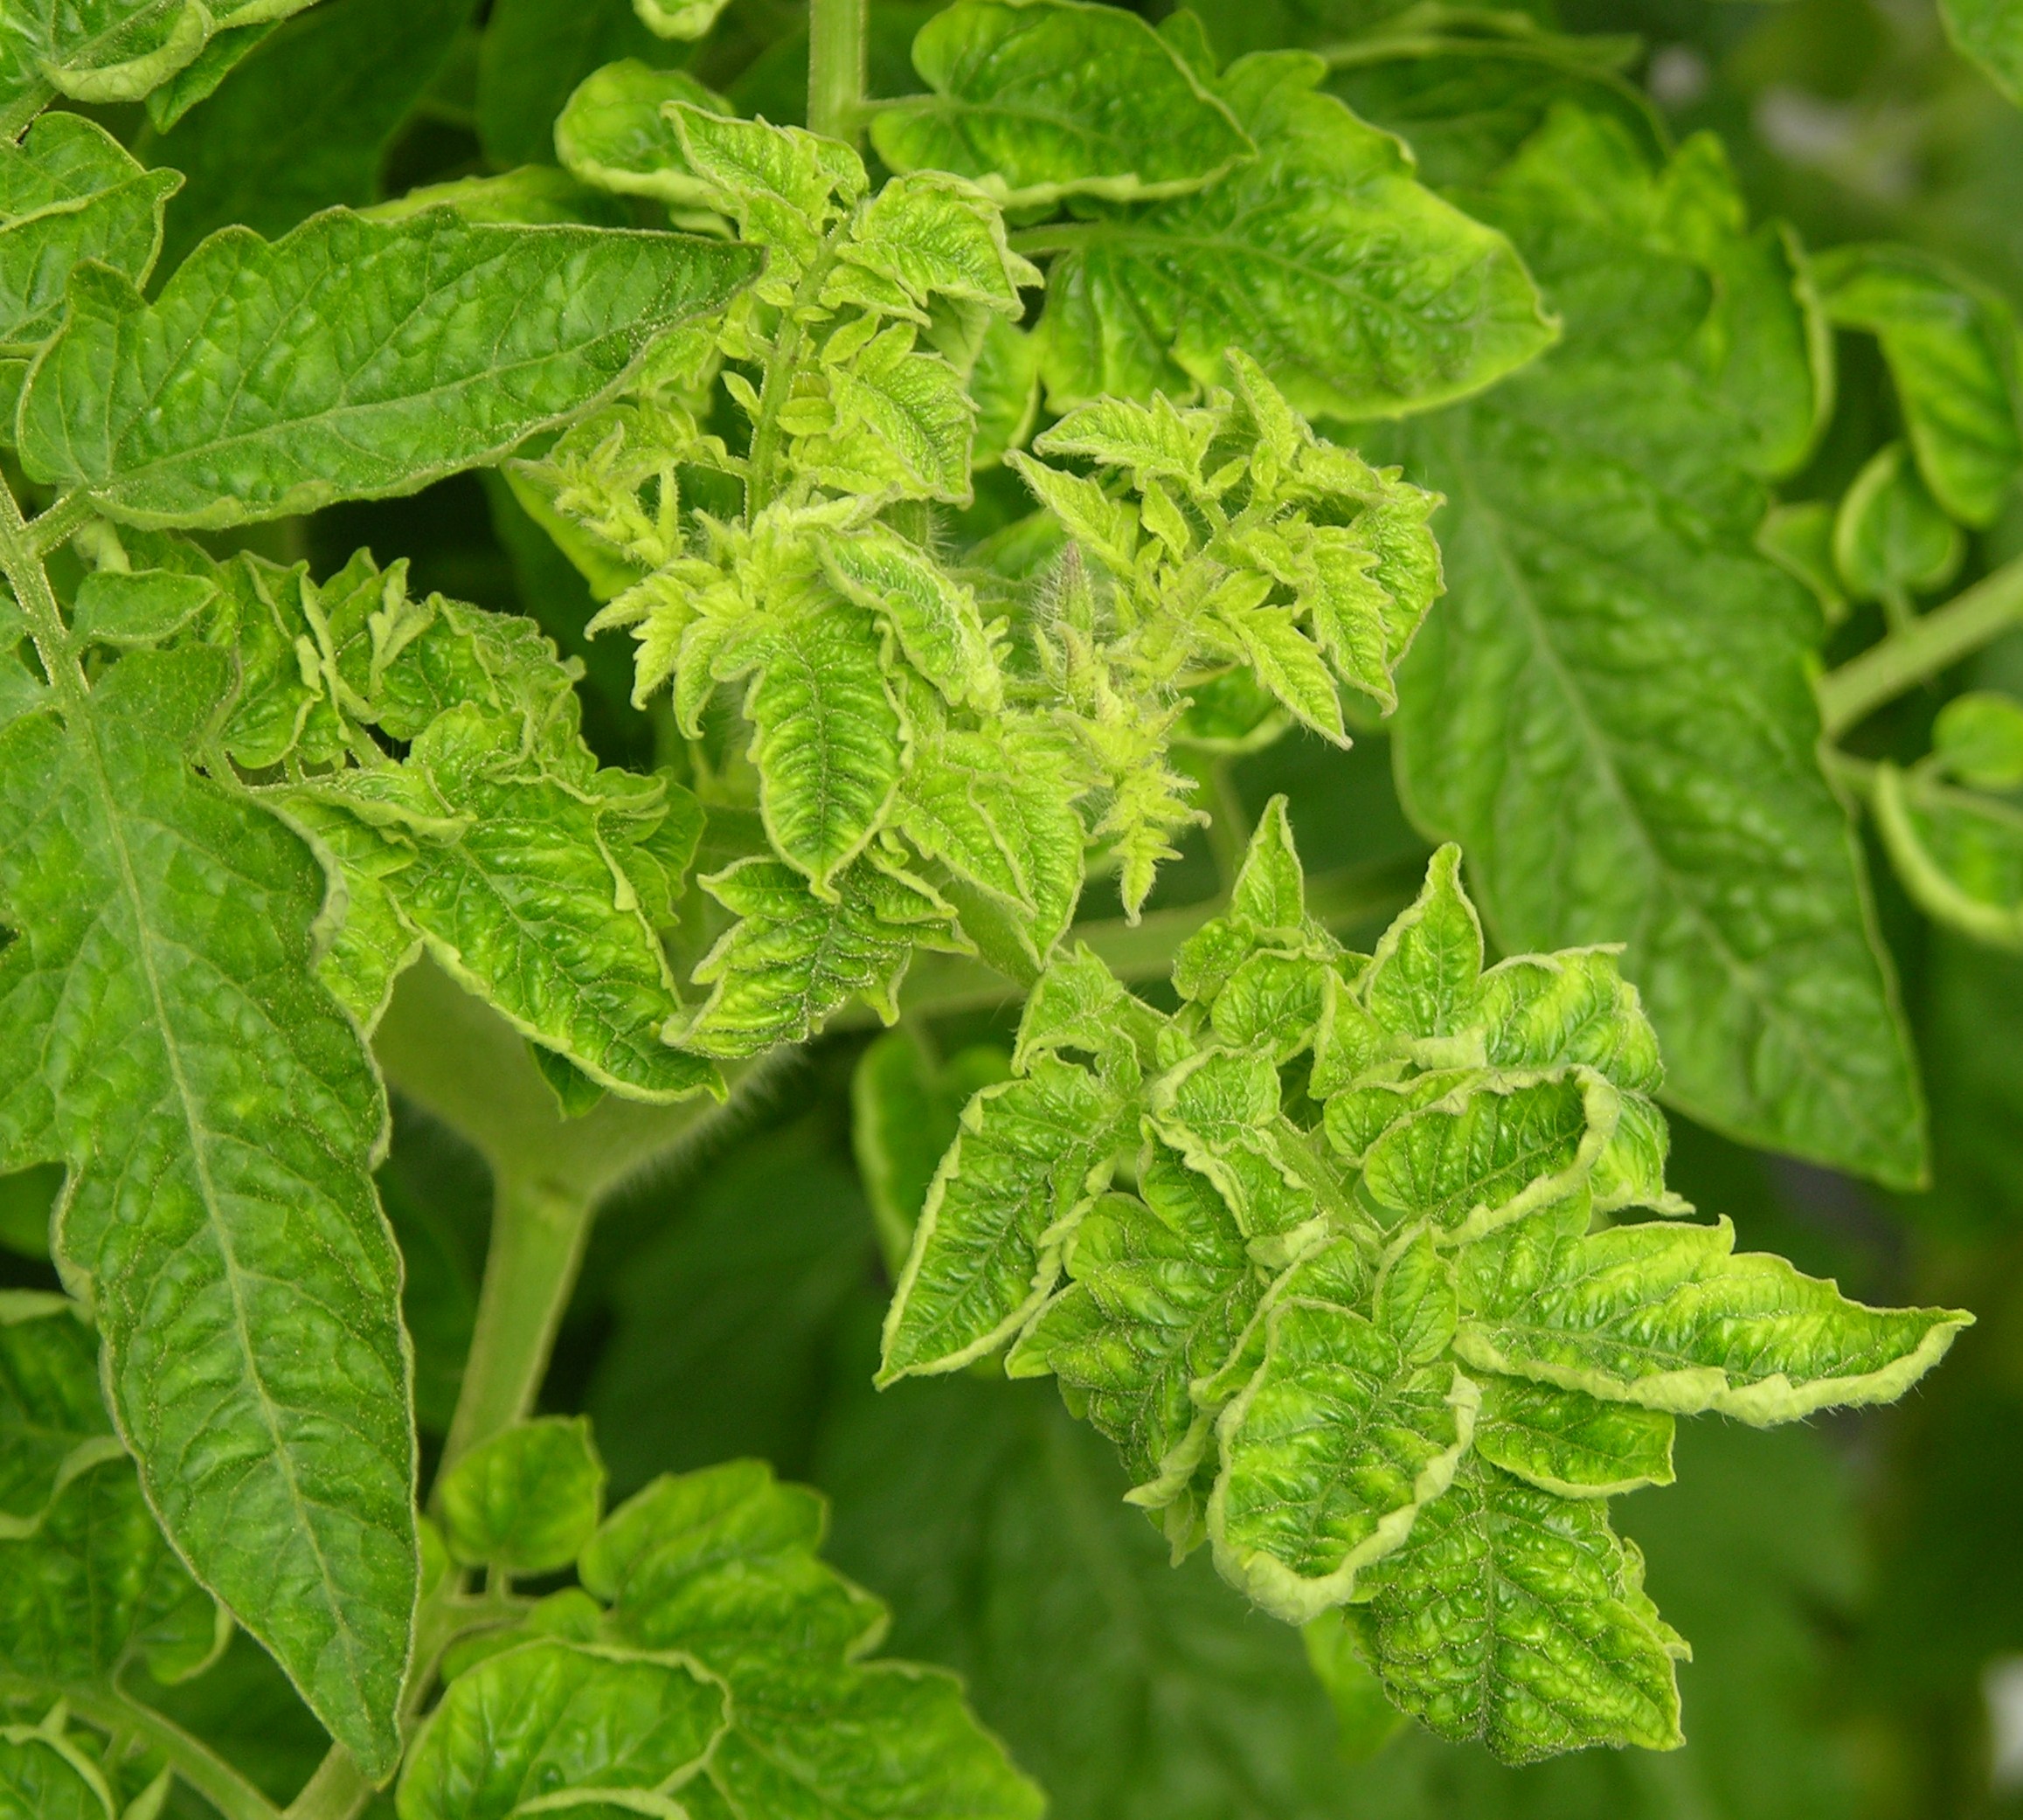
Labels: Tomato leaf yellow virus, Tomato leaf yellow virus, Tomato leaf yellow virus, Tomato leaf yellow virus, Tomato leaf yellow virus, Tomato leaf yellow virus, Tomato leaf yellow virus, Tomato leaf yellow virus, Tomato leaf yellow virus, Tomato leaf yellow virus, Tomato leaf yellow virus, Tomato leaf yellow virus, Tomato leaf yellow virus